Thermal low

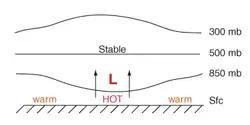
Vertical cross-section of a thermal low

Thermal lows, or heat lows, are non-frontal low-pressure areas that occur over the continents in the subtropics during the warm season, as the result of intense heating when compared to their surrounding environments. Thermal lows occur near the Sonoran Desert, on the Mexican Plateau, in California's Great Central Valley, in the Sahara, in the Kalahari, over north-west Argentina, in South America, over the Kimberley region of north-west Australia, over the Iberian Peninsula, and over the Tibetan Plateau.